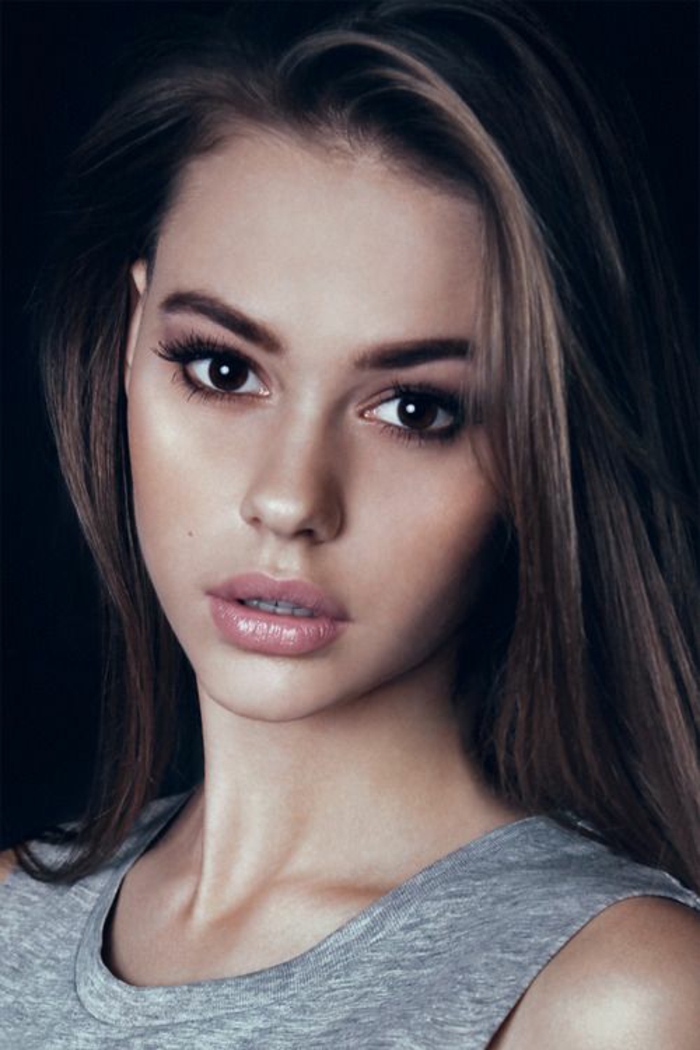
Gender: women